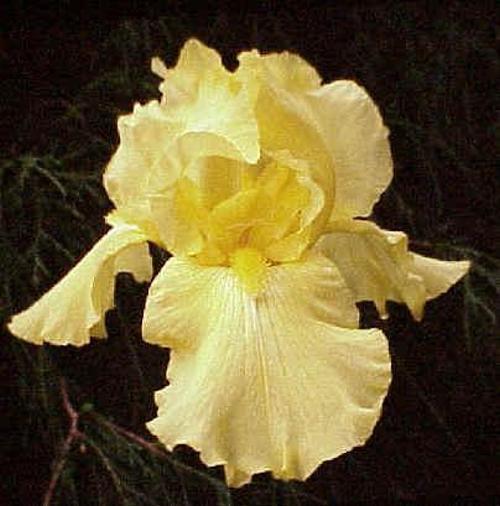
Label: bearded iris